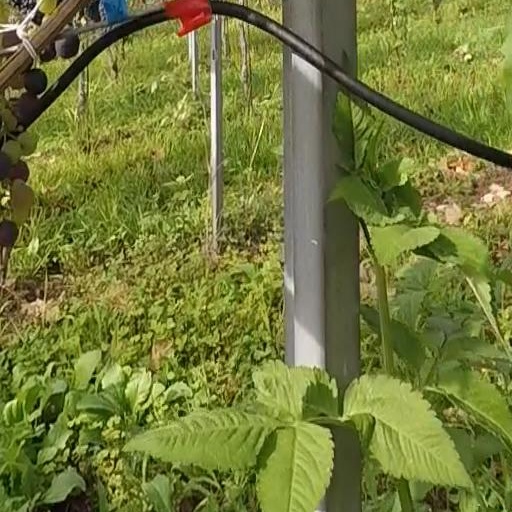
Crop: grape